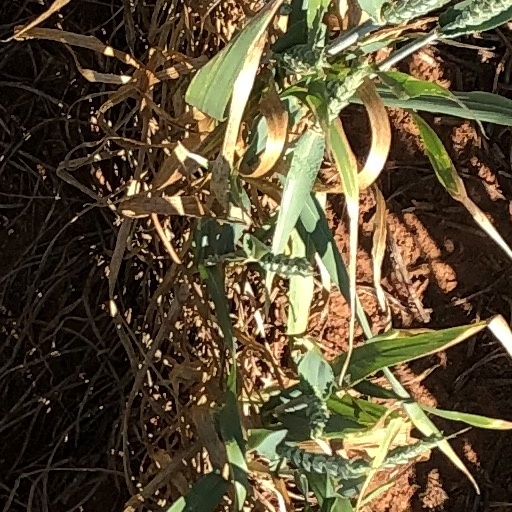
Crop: wheat